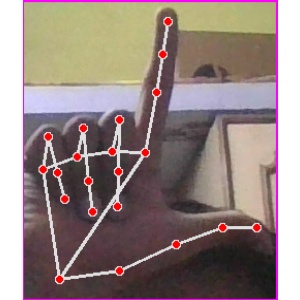
अक्षर: ल